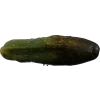
Label: cucumber